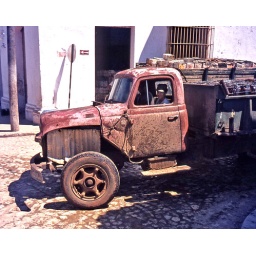
A truck which was still driving along the road in HavanaArchive film scanned